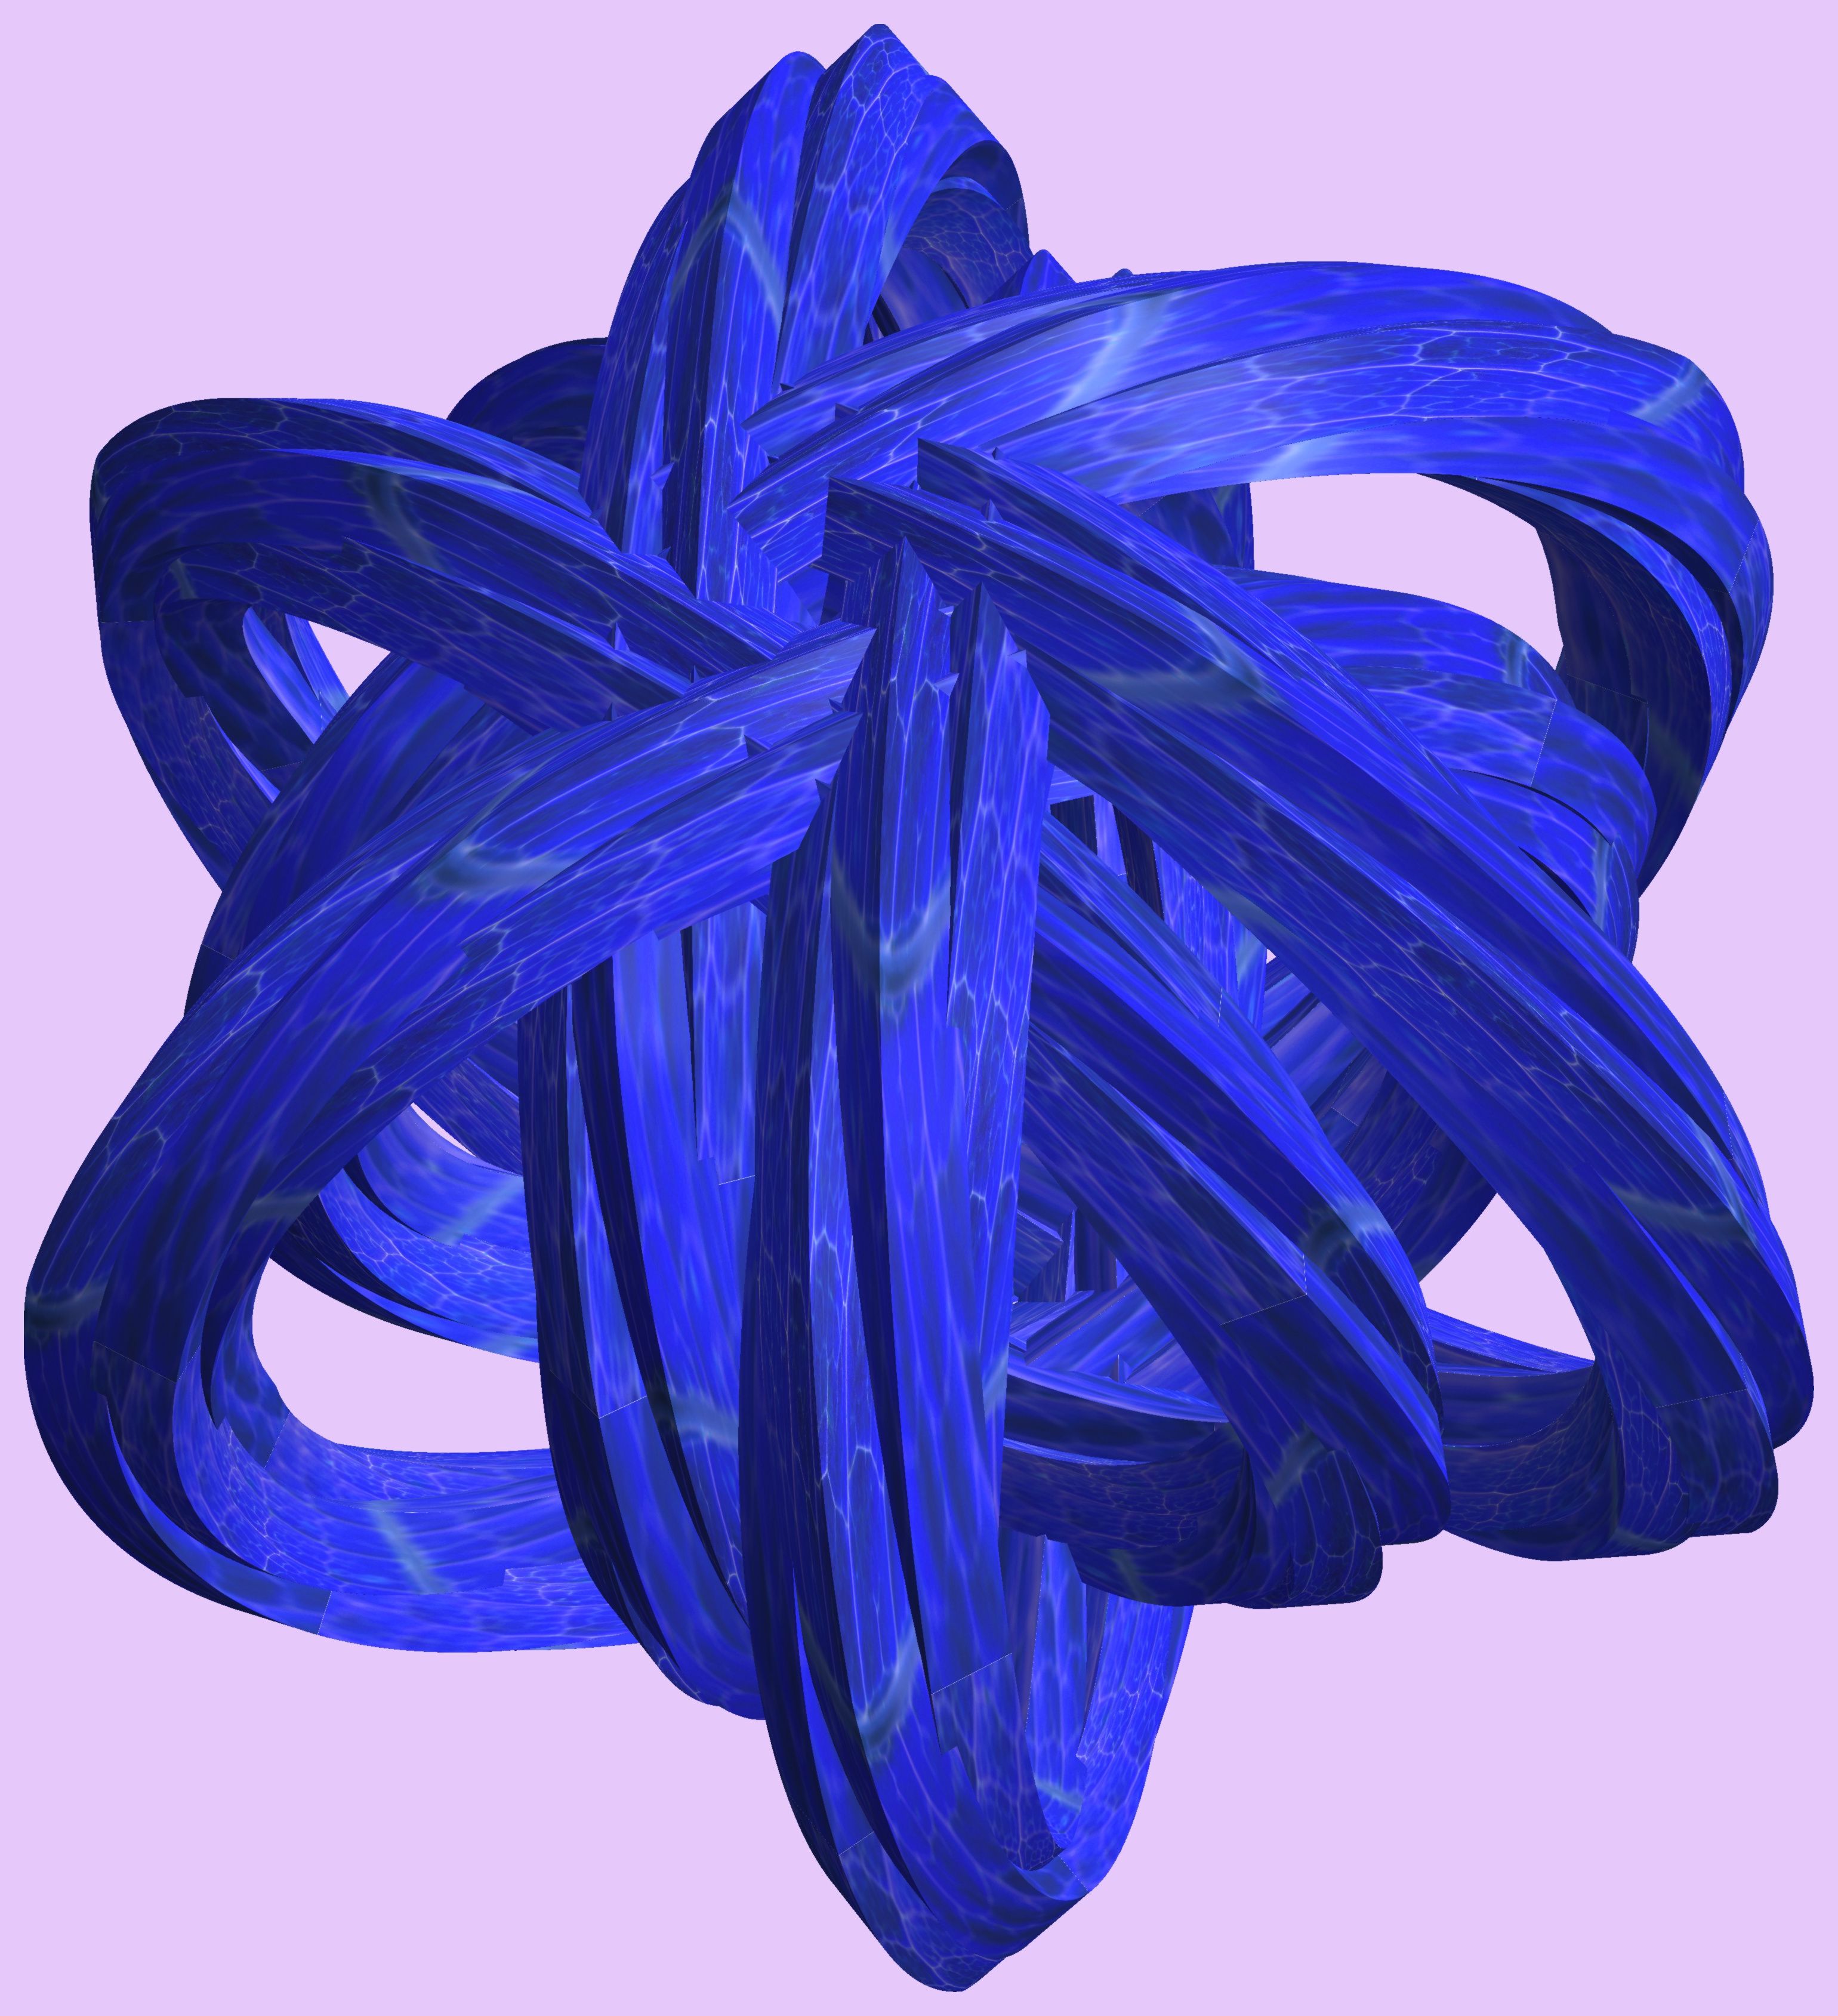
wing, structure, texture, flower, petal, pattern, blue, figure, illustration, design, symmetry, 3d, graphic, knot, mathematica, cg, parametricplot3d, code, program, algorithm, abstruct, mapping, cobalt blue